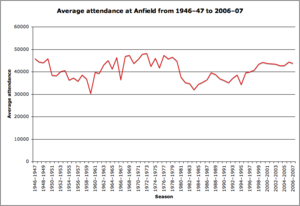
Le stade d'Anfield, parfois appelé Anfield Road, est un stade de football situé dans le quartier d'Anfield, dans le nord-ouest de Liverpool, en Angleterre. Construit en 1884, il est d'abord l'enceinte de l'Everton FC. En 1892, Everton quitte Anfield pour Goodison Park et le Liverpool Football Club est créé pour jouer à Anfield, ce qu'il fait toujours plus d'un siècle plus tard. Il est situé à proximité du Stanley Park, un grand parc public de 45 hectares. Dans les rues proches du stade, il y a des maisons et boutiques aux couleurs du club des Reds, le rouge et le blanc, mais aussi le jaune. Une signalétique routière annonce particulièrement la direction d'Anfield. Il est desservi par des trains et des bus mais les places de parking sont peu nombreuses.